Ferdinand Kettler

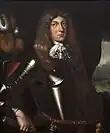
Portrait by an unknown Swedish painter, 18th century

Ferdinand Kettler (November 1, 1655 - May 4, 1737) was Duke of Courland and Semigallia from 1730 to 1737. He was married to Johanna Magdalene of Saxe-Weissenfels in 1730.